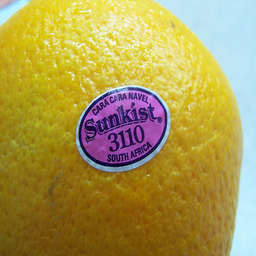
Label: Orange